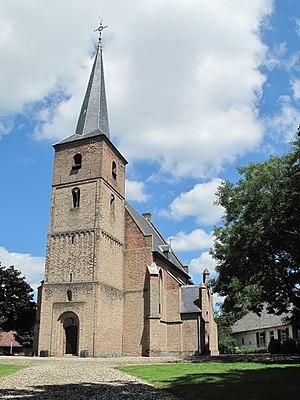
Etten est un village situé dans la commune néerlandaise d'Oude IJsselstreek, dans la province de Gueldre. En 2009, le village comptait environ 1 950 habitants.